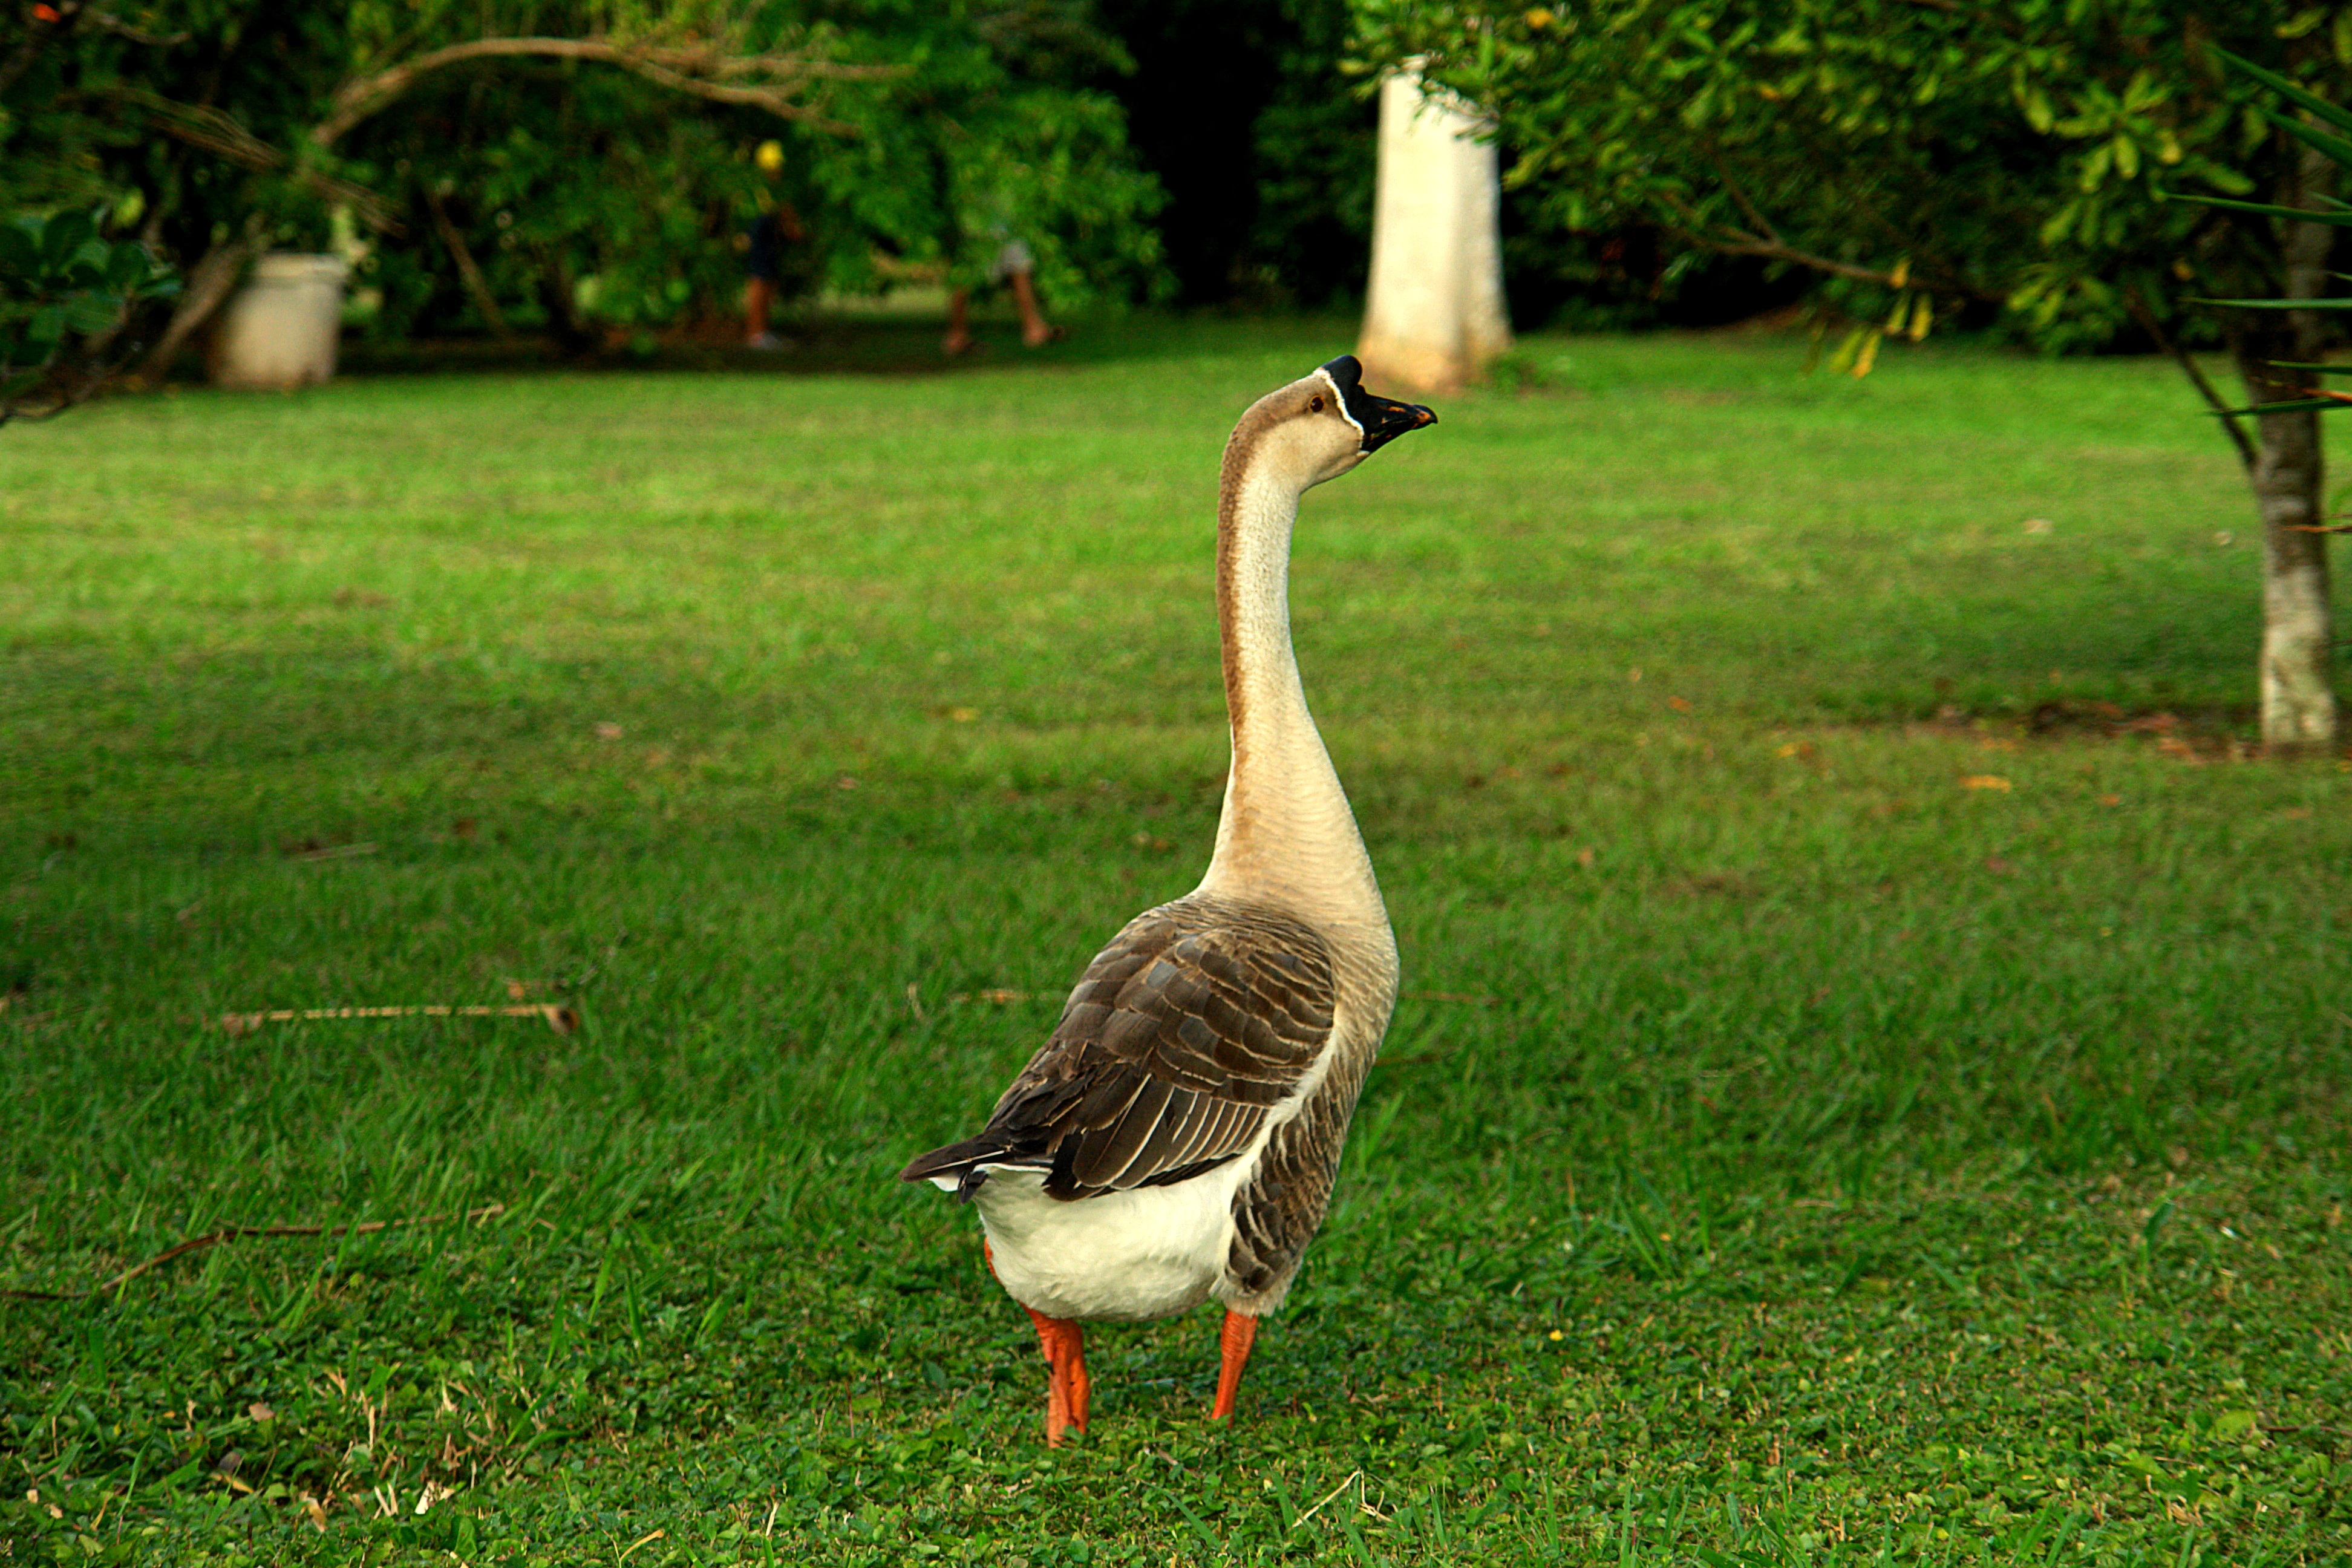
nature, grass, bird, field, farm, lawn, wildlife, fauna, happy, duck, goose, vertebrate, peaks, royalty, ave, waterfowl, leader, water bird, follow, pride, unit, laid back, example, ducks geese and swans